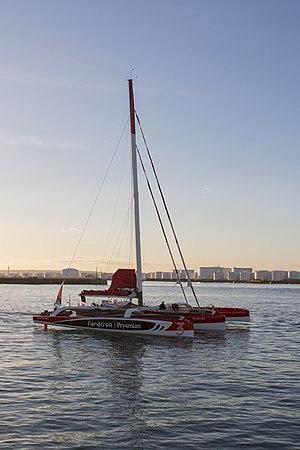
Fenetrea quitte le port du Havre afin de prendre le départ de la Transat Jacques Vabre 2015
Multi 50 Groupe GCA - Mille et Un Sourires est un voilier trimaran de 50 pieds conçu pour la course au large. Il fait partie de la classe Multi50.